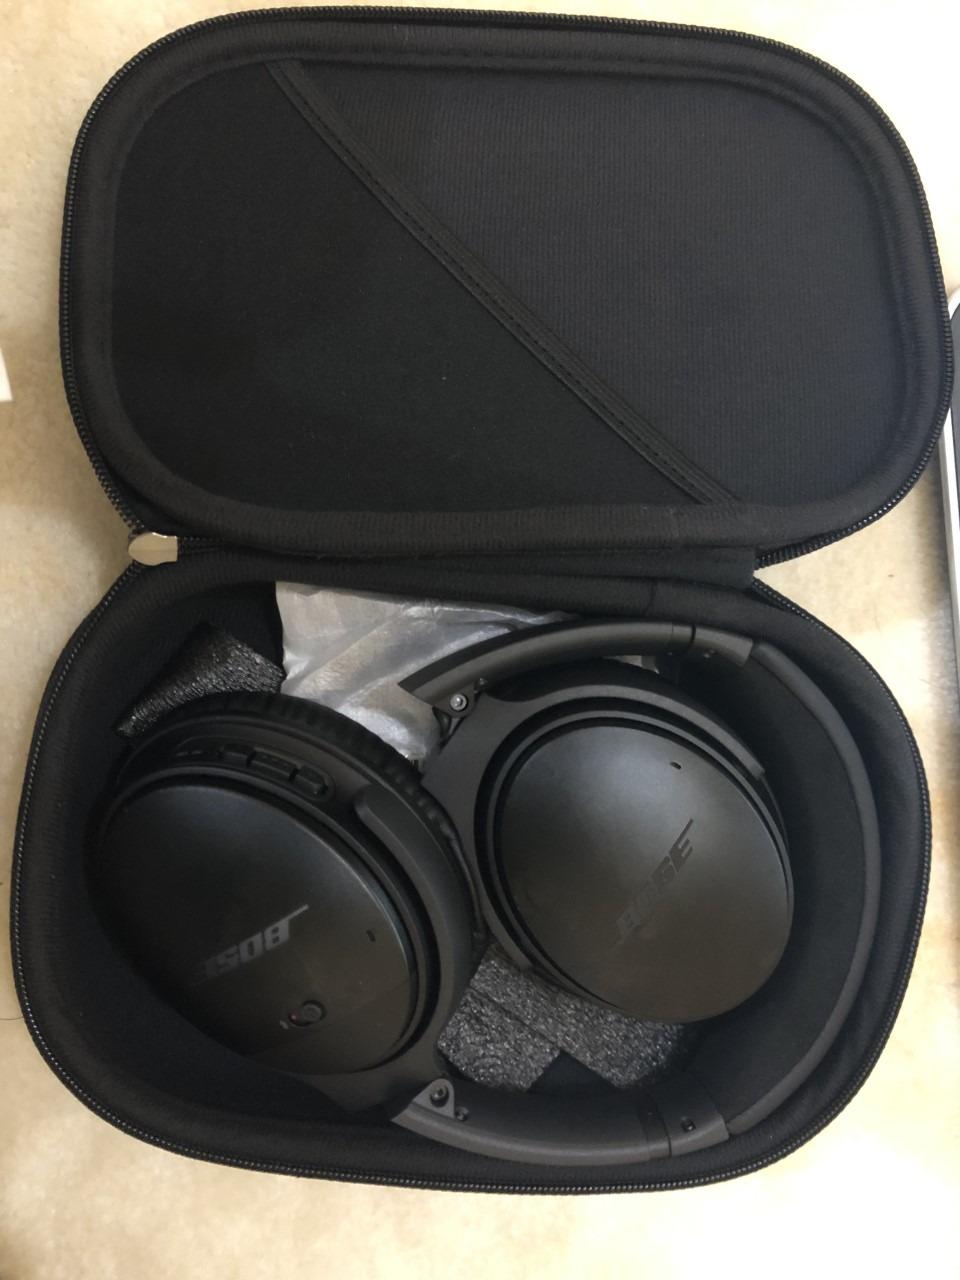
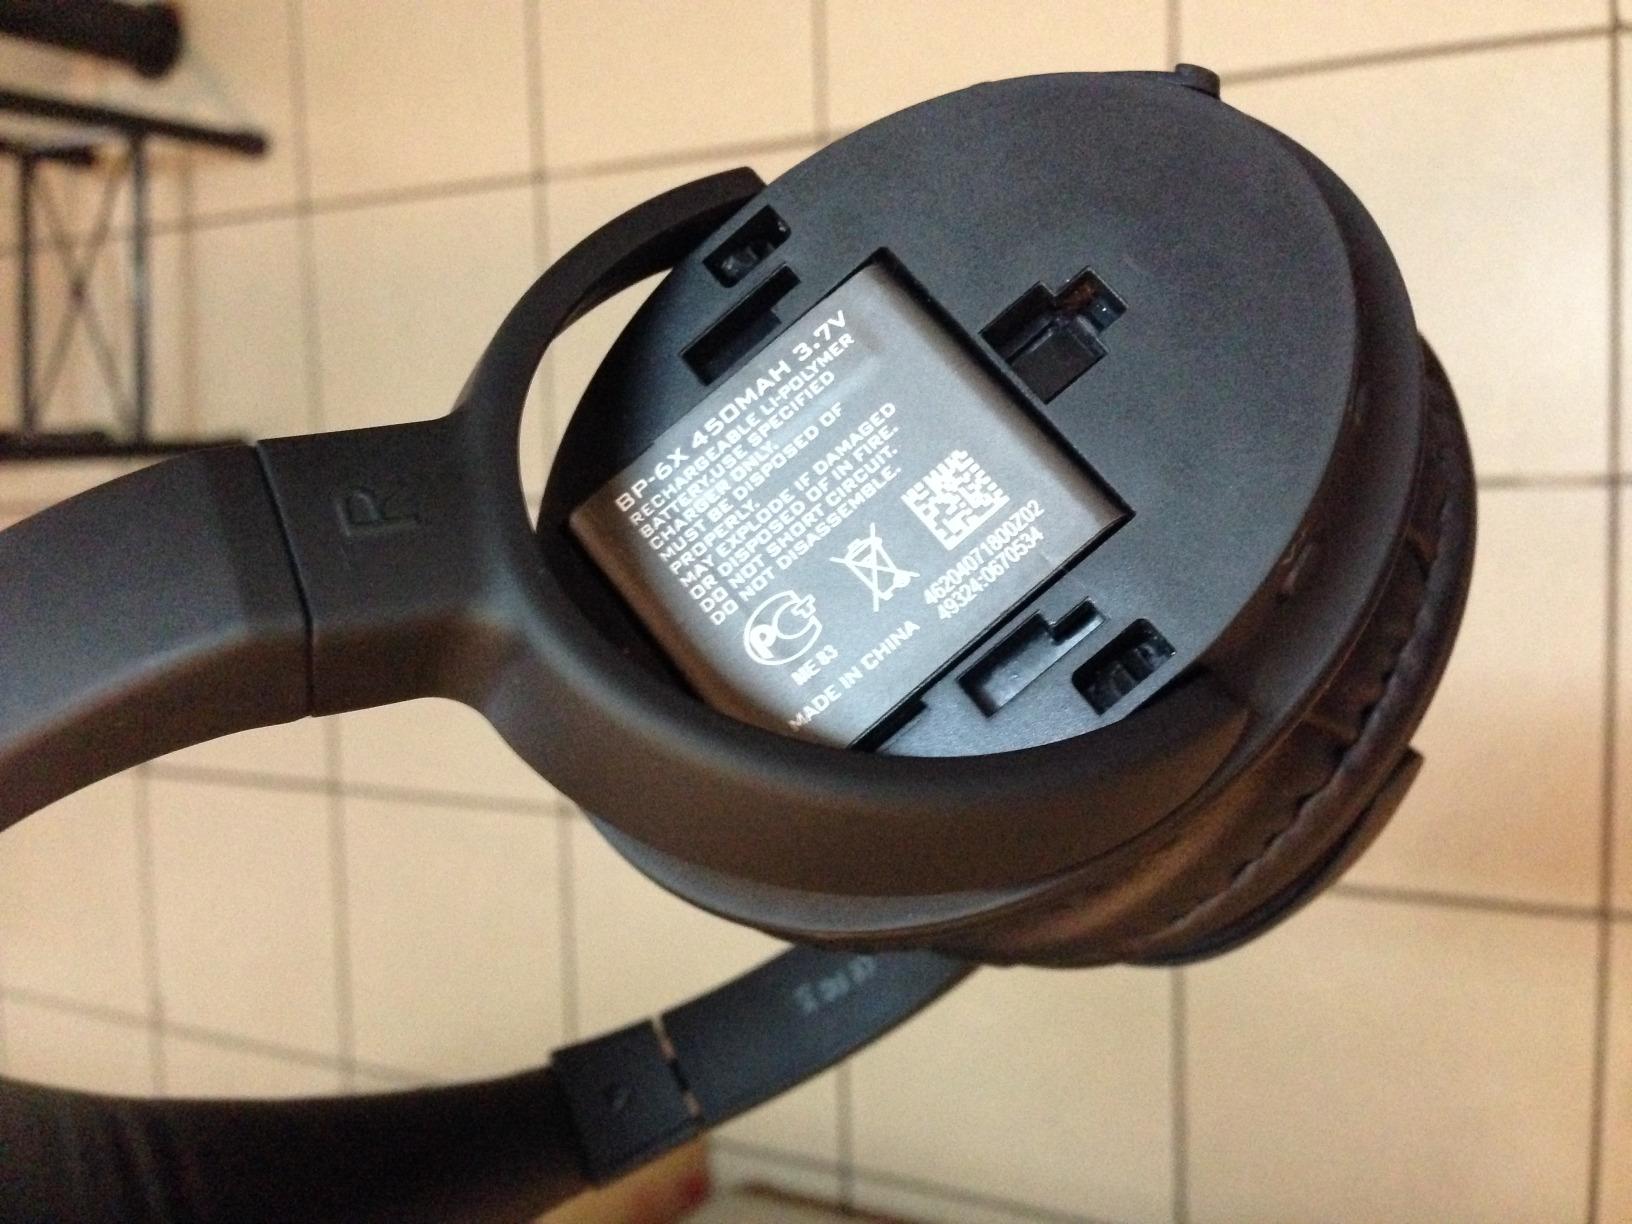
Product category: headphones
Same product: no